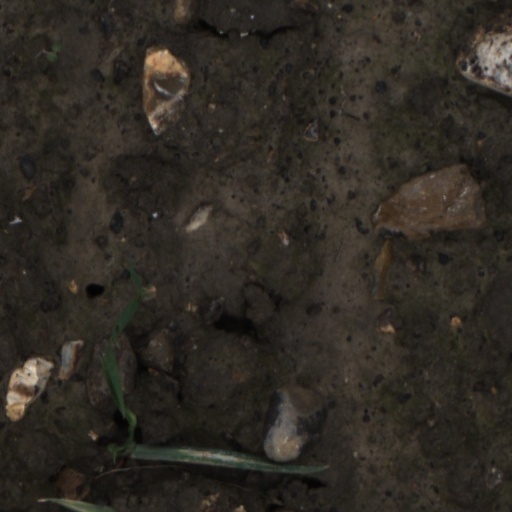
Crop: wheat